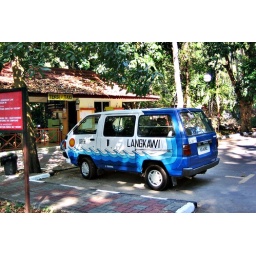
Plenty of these blue &amp;amp; white vans for hire in Langkawi.